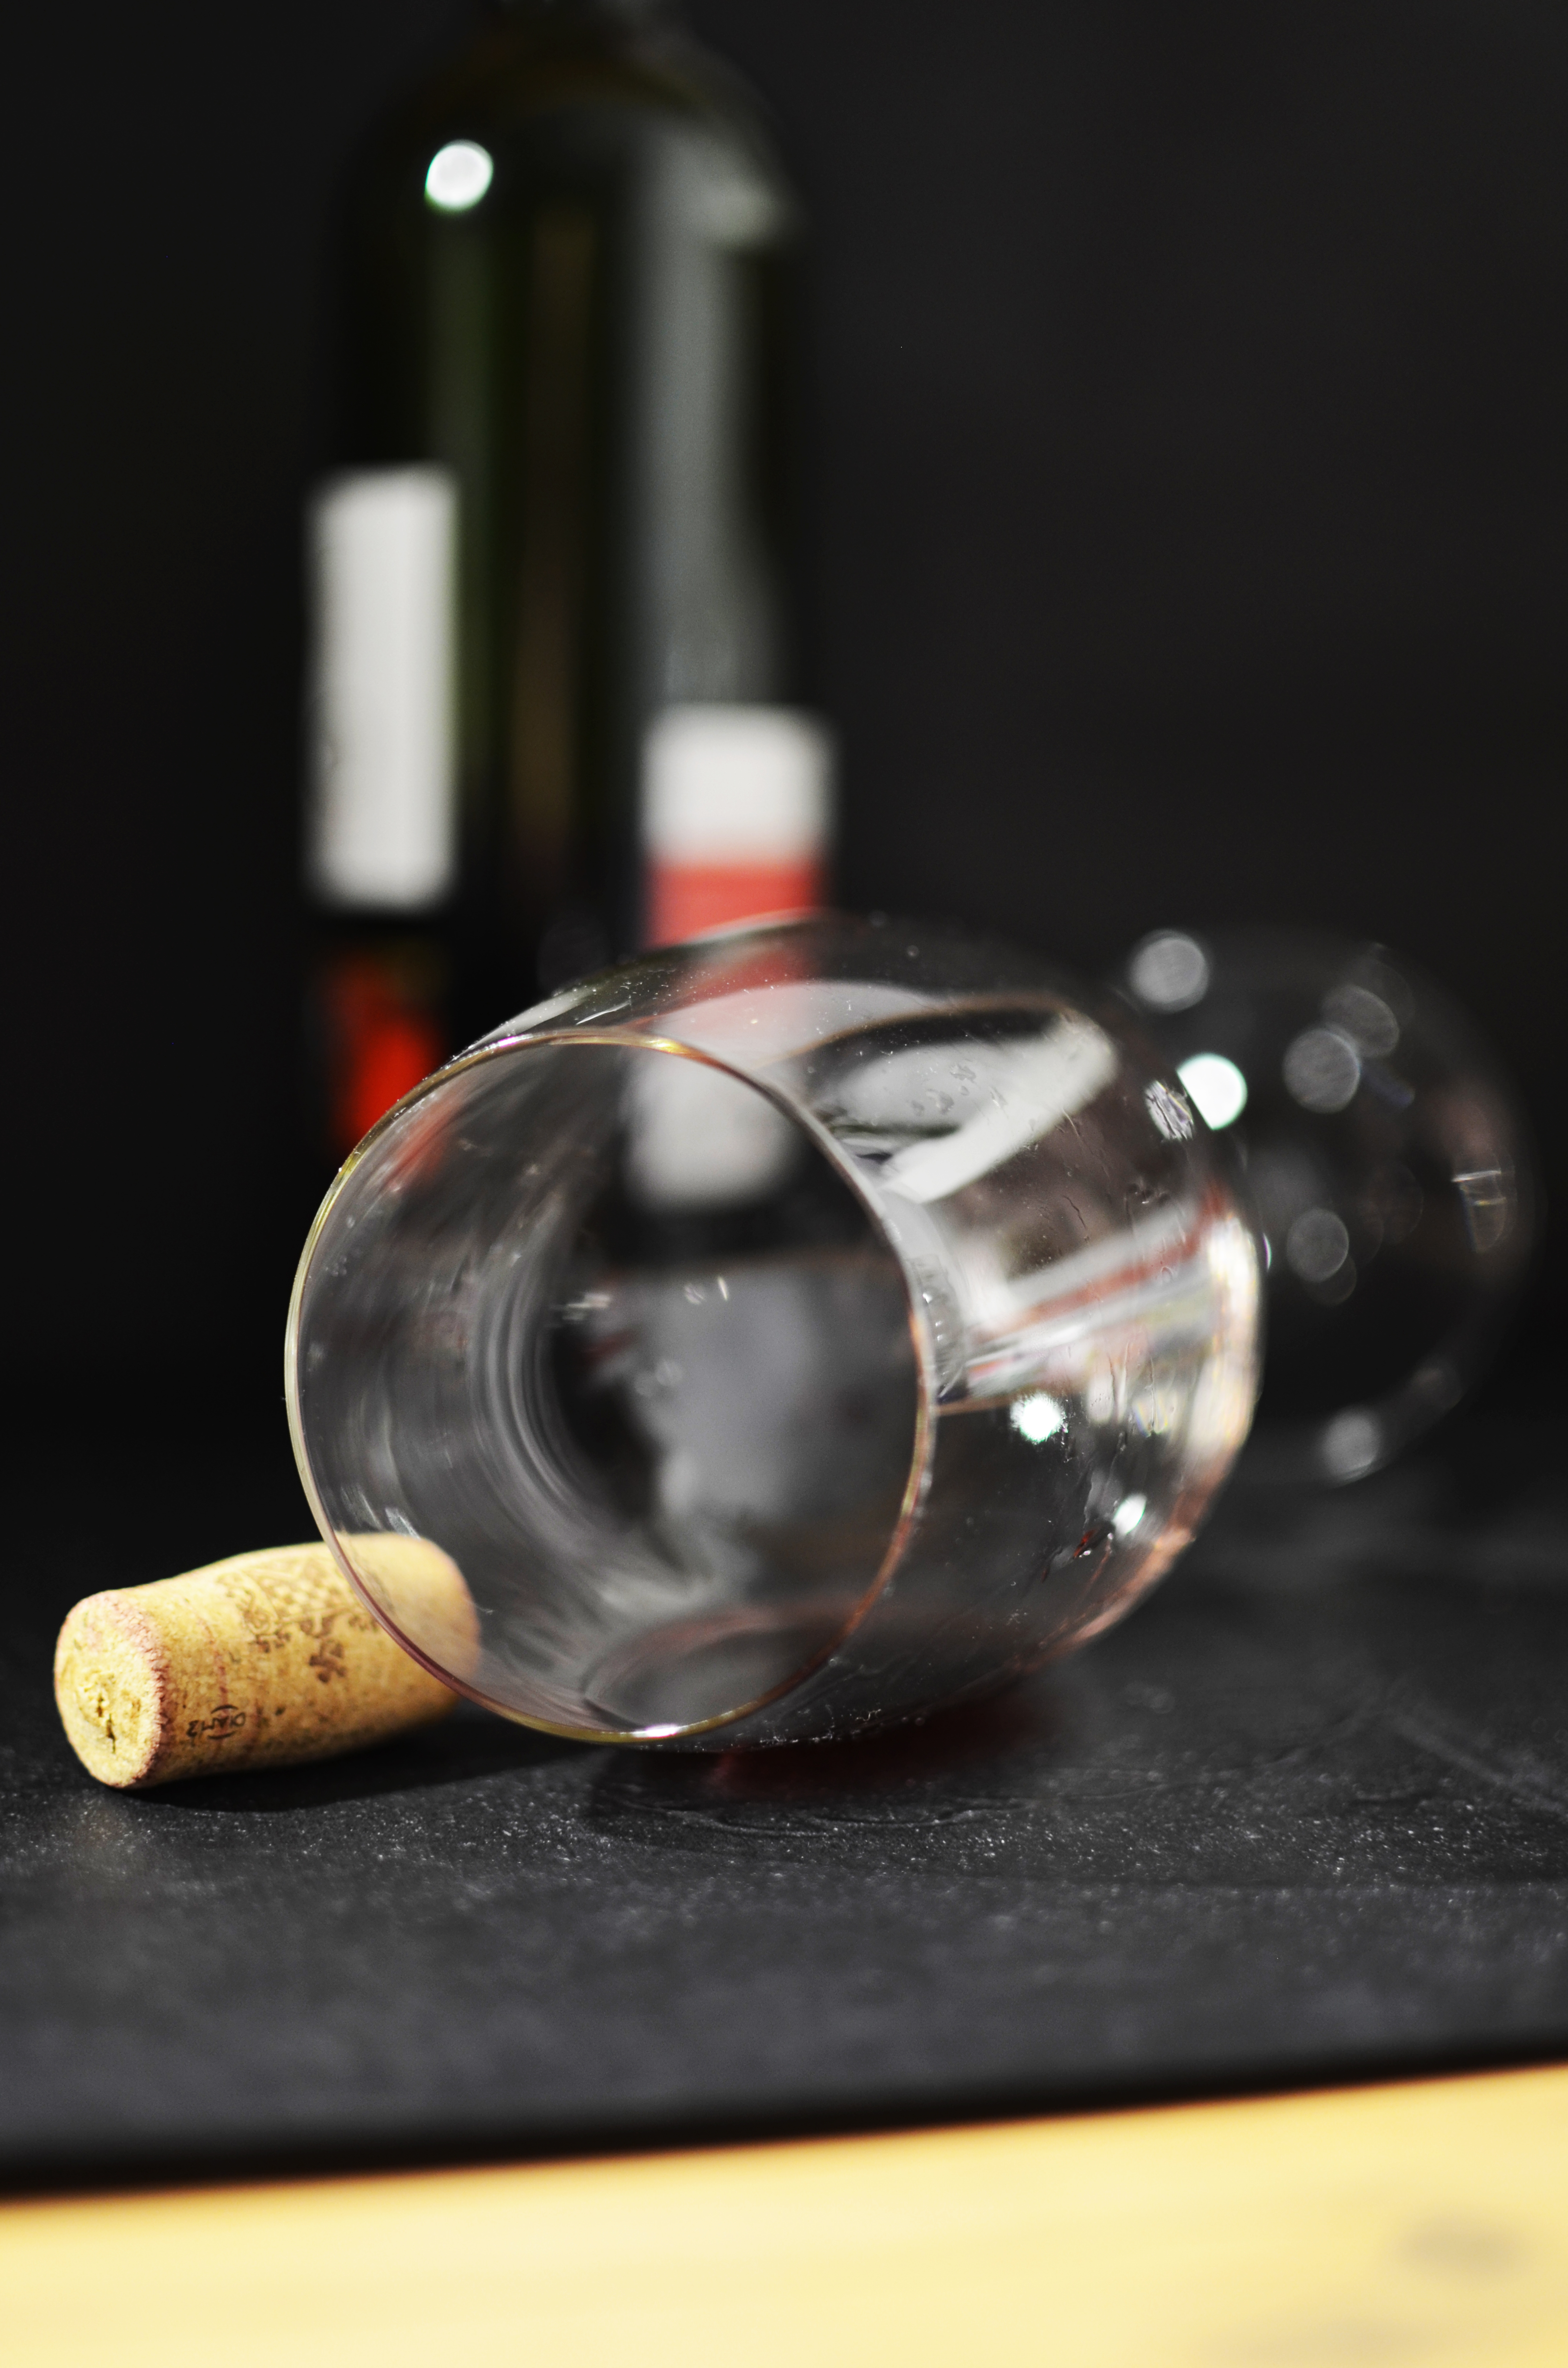
glass, bottle, red wine, alcohol, date, alcoholic, cork, dinner, resolution, hangover, distilled beverage, drunken